Dallara DW12

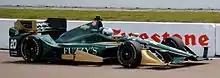
2015 Chevrolet Road Course Aero kit, seen on the #20 Ed Carpenter Racing

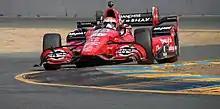
2015 Honda Road Course Aero kit, seen on the #15 Rahal Letterman Lanigan Racing

For the 2015 season, the universal aero kit provided by Dallara was retired, and replaced with individual manufacturer's aero kits. Honda and Chevrolet introduced their own in-house designed aero kits, in partnership with Wirth Research (Honda) and Pratt & Miller (Chevrolet), respectively.